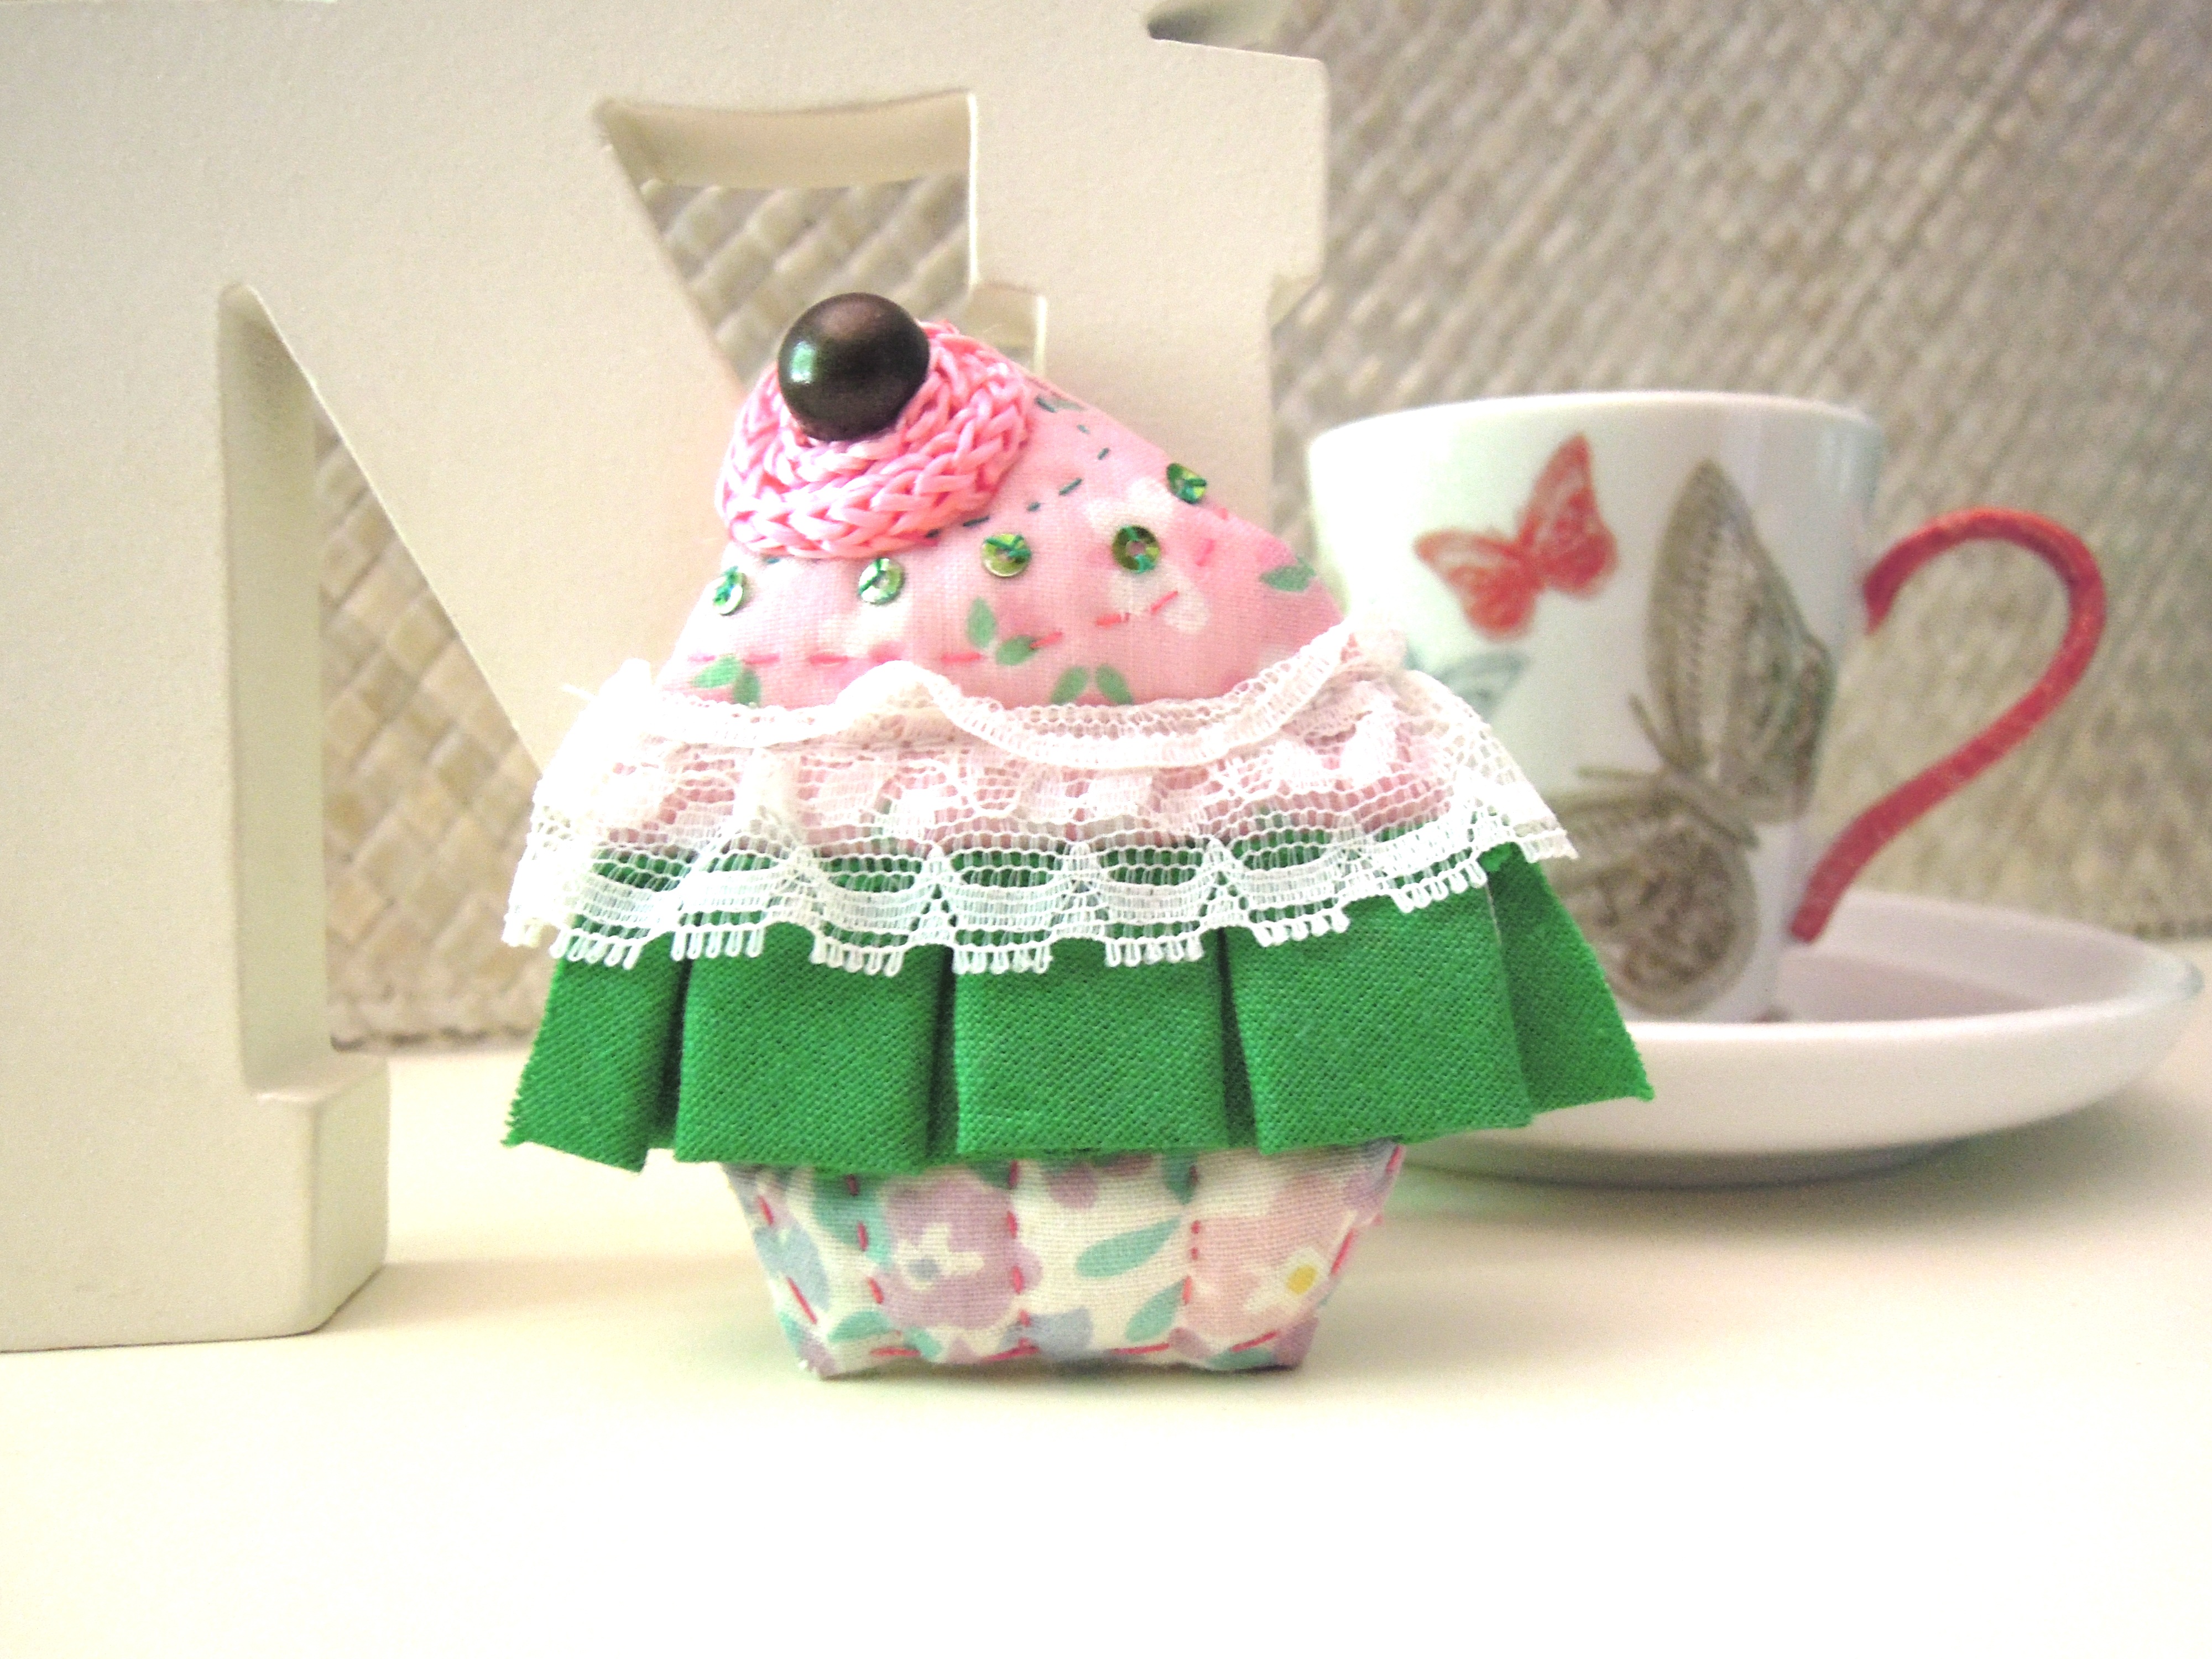
pattern, pink, cupcake, material, fabric, sewing, crochet, textile, art, crafts, design, buttons, brooch, tiptoe, blonda